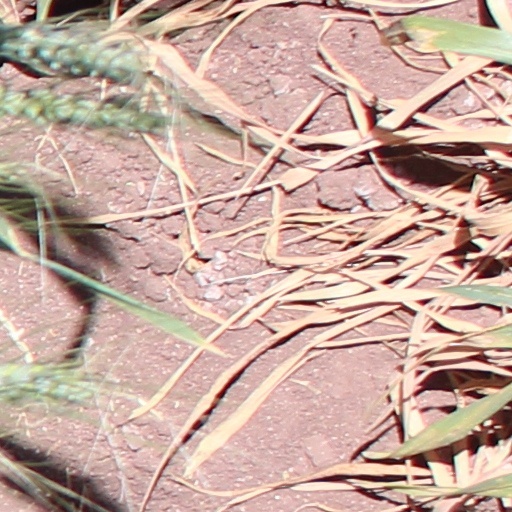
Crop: wheat